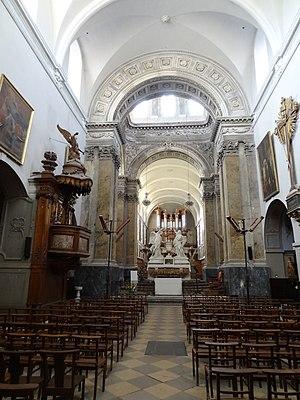
Église Saint-Pierre des Chartreux de Toulouse This building is en partie classé, en partie inscrit au titre des Monuments Historiques. It is indexed in the Base Mérimée, a database of architectural heritage maintained by the French Ministry of Culture,